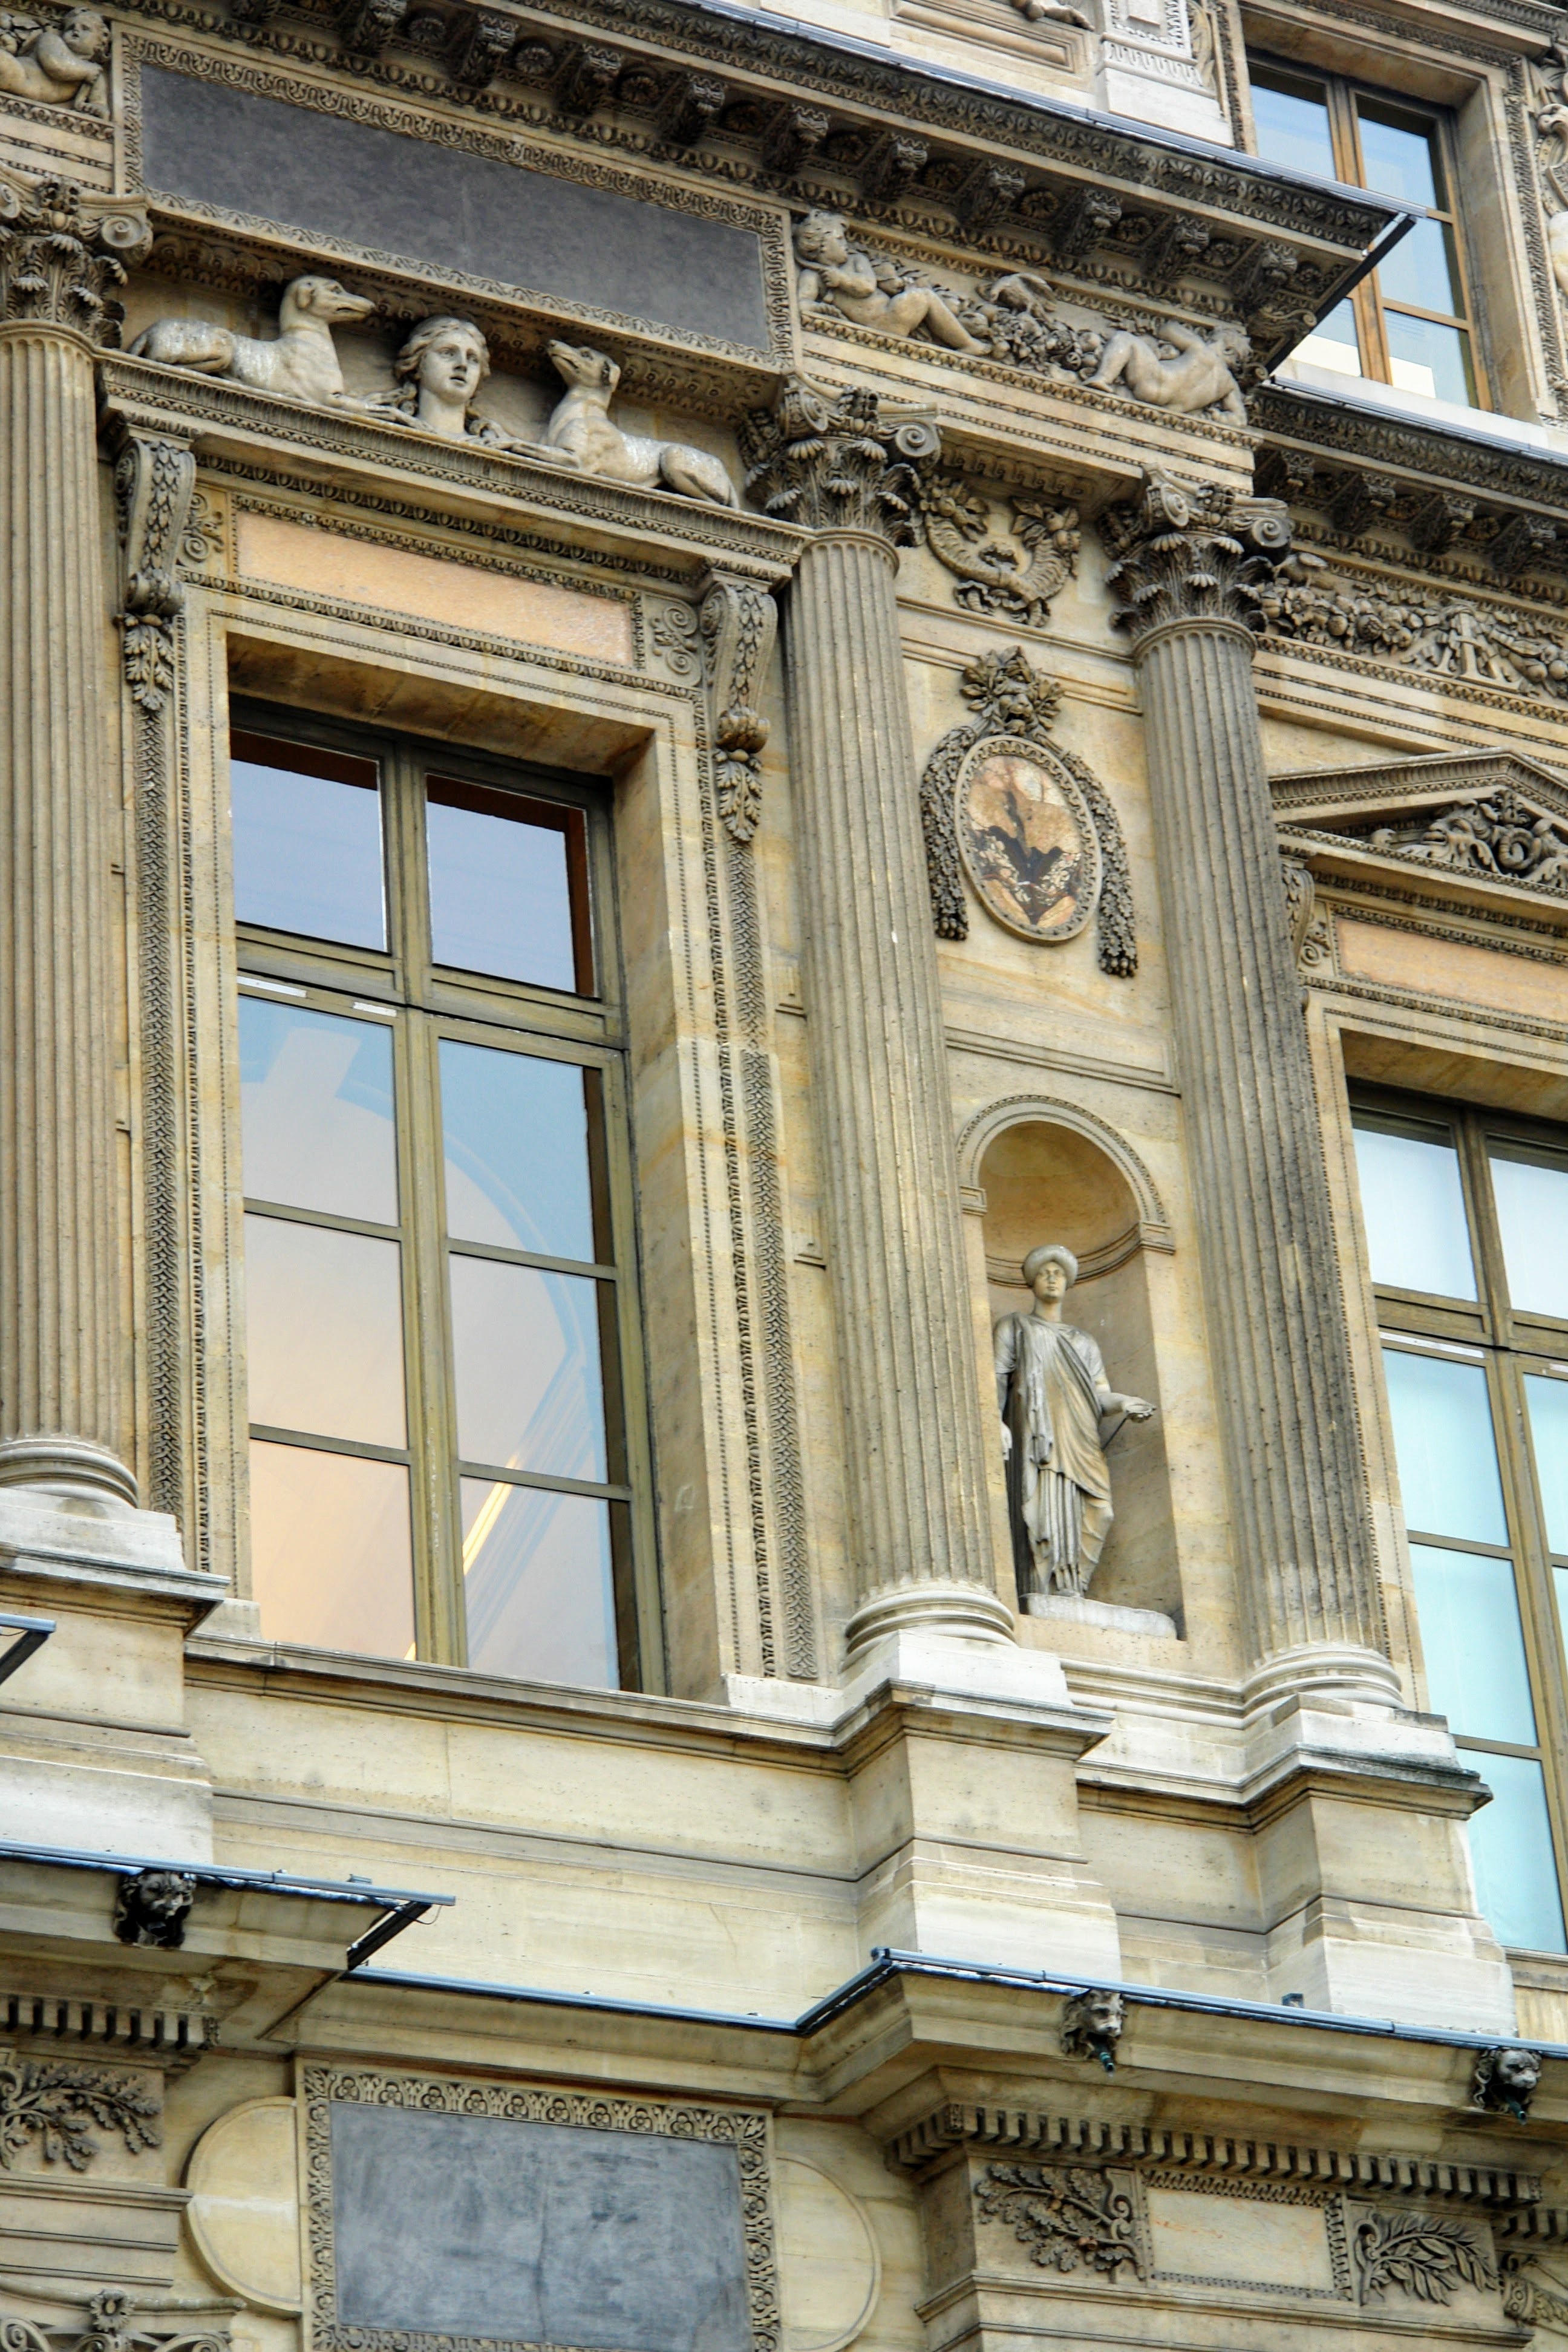
tree, architecture, window, building, city, paris, home, urban, balcony, daytime, france, column, landmark, facade, ornament, art nouveau, classical architecture